Melissa Panarello

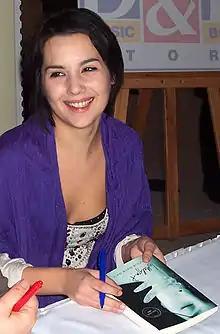
Melissa Panarello in 2006

Melissa Panarello (born 3 December 1985, in Catania, Italy), alias Melissa P., is an Italian writer.